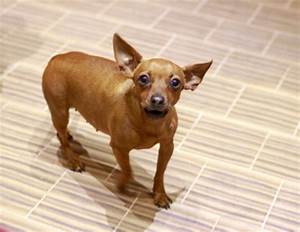
Label: dog